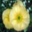
Label: tulip